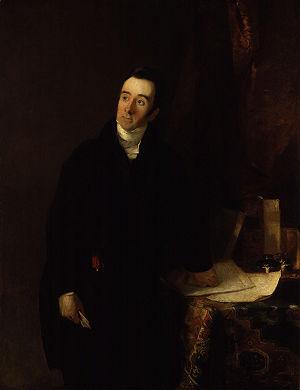
Les Poèmes de Lucy est une série de cinq courts poèmes composés entre 1798 et 1801 par le poète romantique anglais William Wordsworth. Quatre d'entre eux sont d'abord publiés dans la deuxième édition des Ballades lyriques en 1800, recueil écrit en collaboration avec Samuel Taylor Coleridge, qui constitue à la fois la première œuvre majeure de Wordsworth et marque le début du courant romantique anglais.
L'Ode à Psyché est vraisemblablement la première des odes écrites par le poète romantique britannique John Keats en 1819. Il s'agit d'une expérience dans le genre, sous la forme d'une version élargie du sonnet destinée à la description d'une scène dramatique.
Dombey et Fils est un roman de Charles Dickens, publié à Londres en dix-neuf feuilletons d'octobre 1846 à avril 1848 par The Graphic Magazine, puis en un volume chez Bradbury and Evans en 1848. Le roman a d'abord paru sous son titre complet, Dealings with the Firm of Dombey and Son: Wholesale, Retail and for Exportation, puis abrégé en Dombey and Son. Il a été illustré, selon des indications très précises de Dickens, par le dessinateur Hablot Knight Browne.
Francis Jeffrey, Lord Jeffrey est un juge, député et critique littéraire écossais.